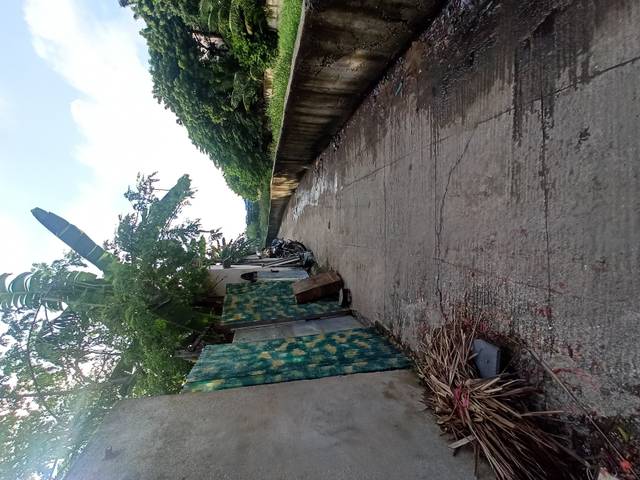
Region: India
Coordinates: 13.061, 80.208